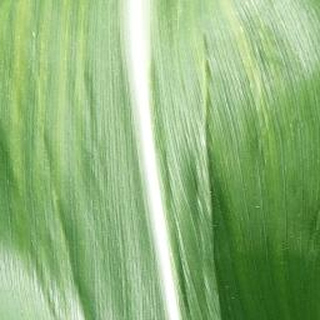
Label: healthy_corn